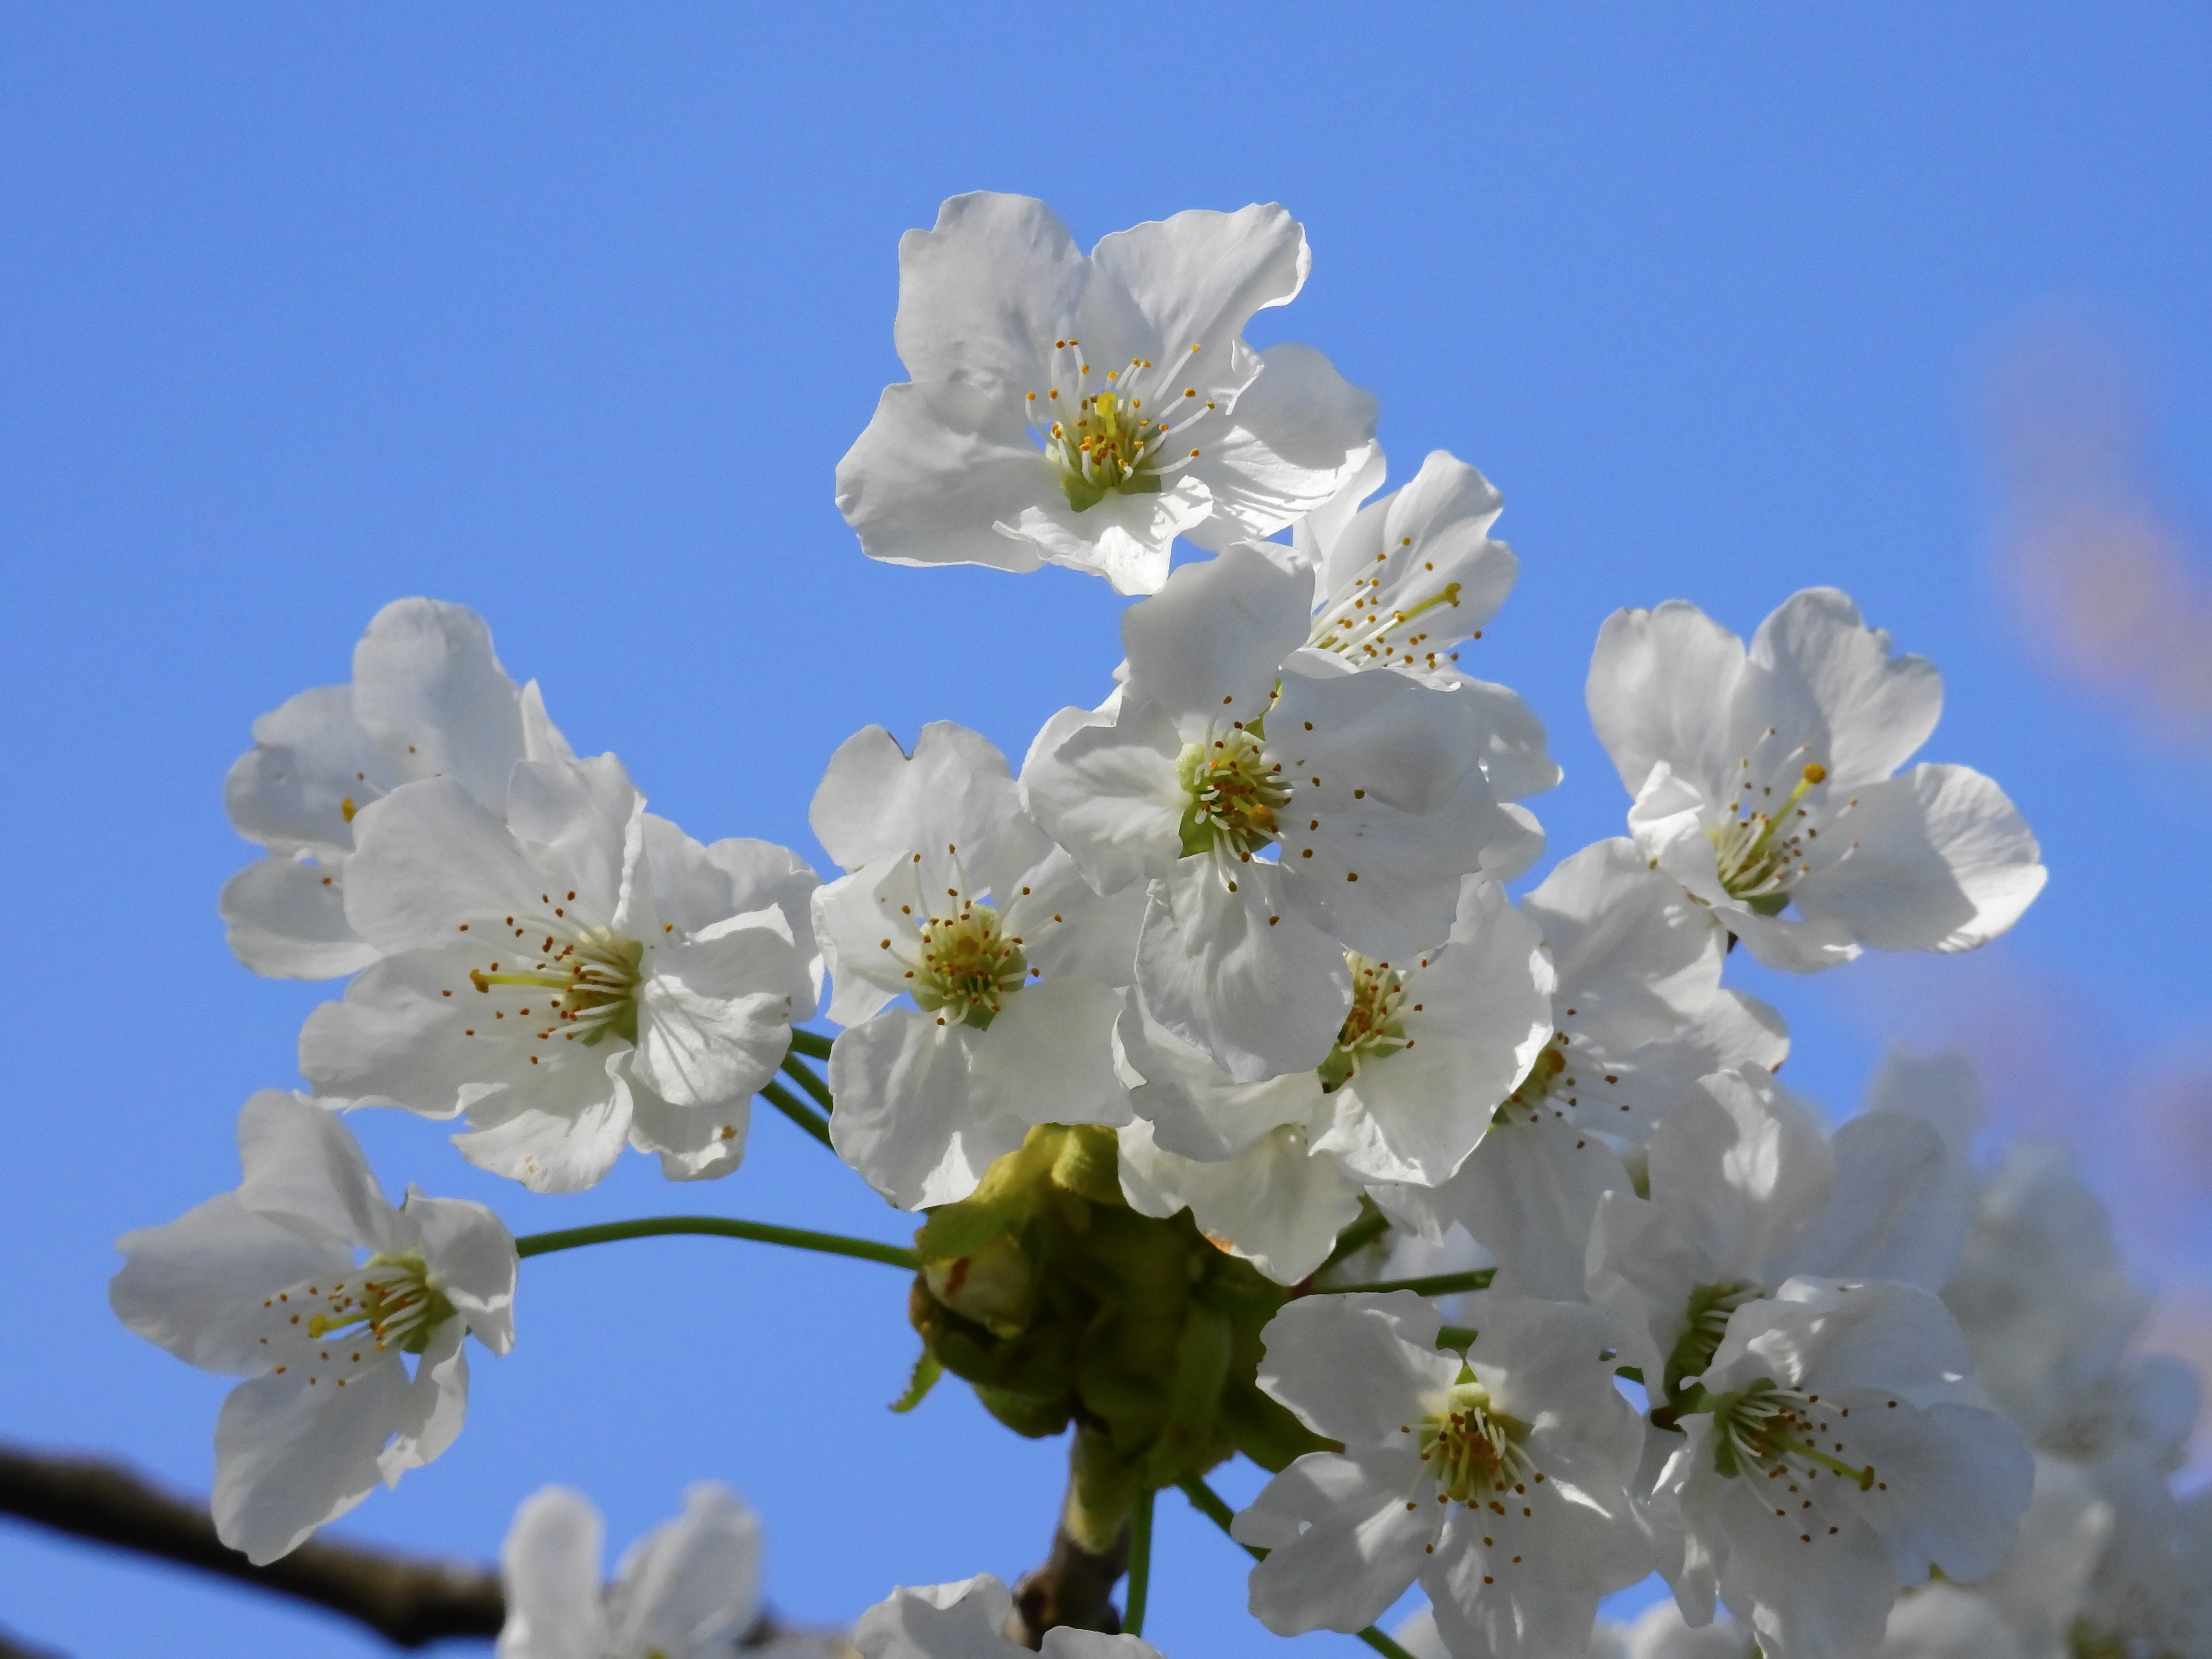
nature, branch, blossom, plant, flower, petal, bloom, food, spring, produce, flora, wildflower, macro photography, flowering plant, rose family, land plant